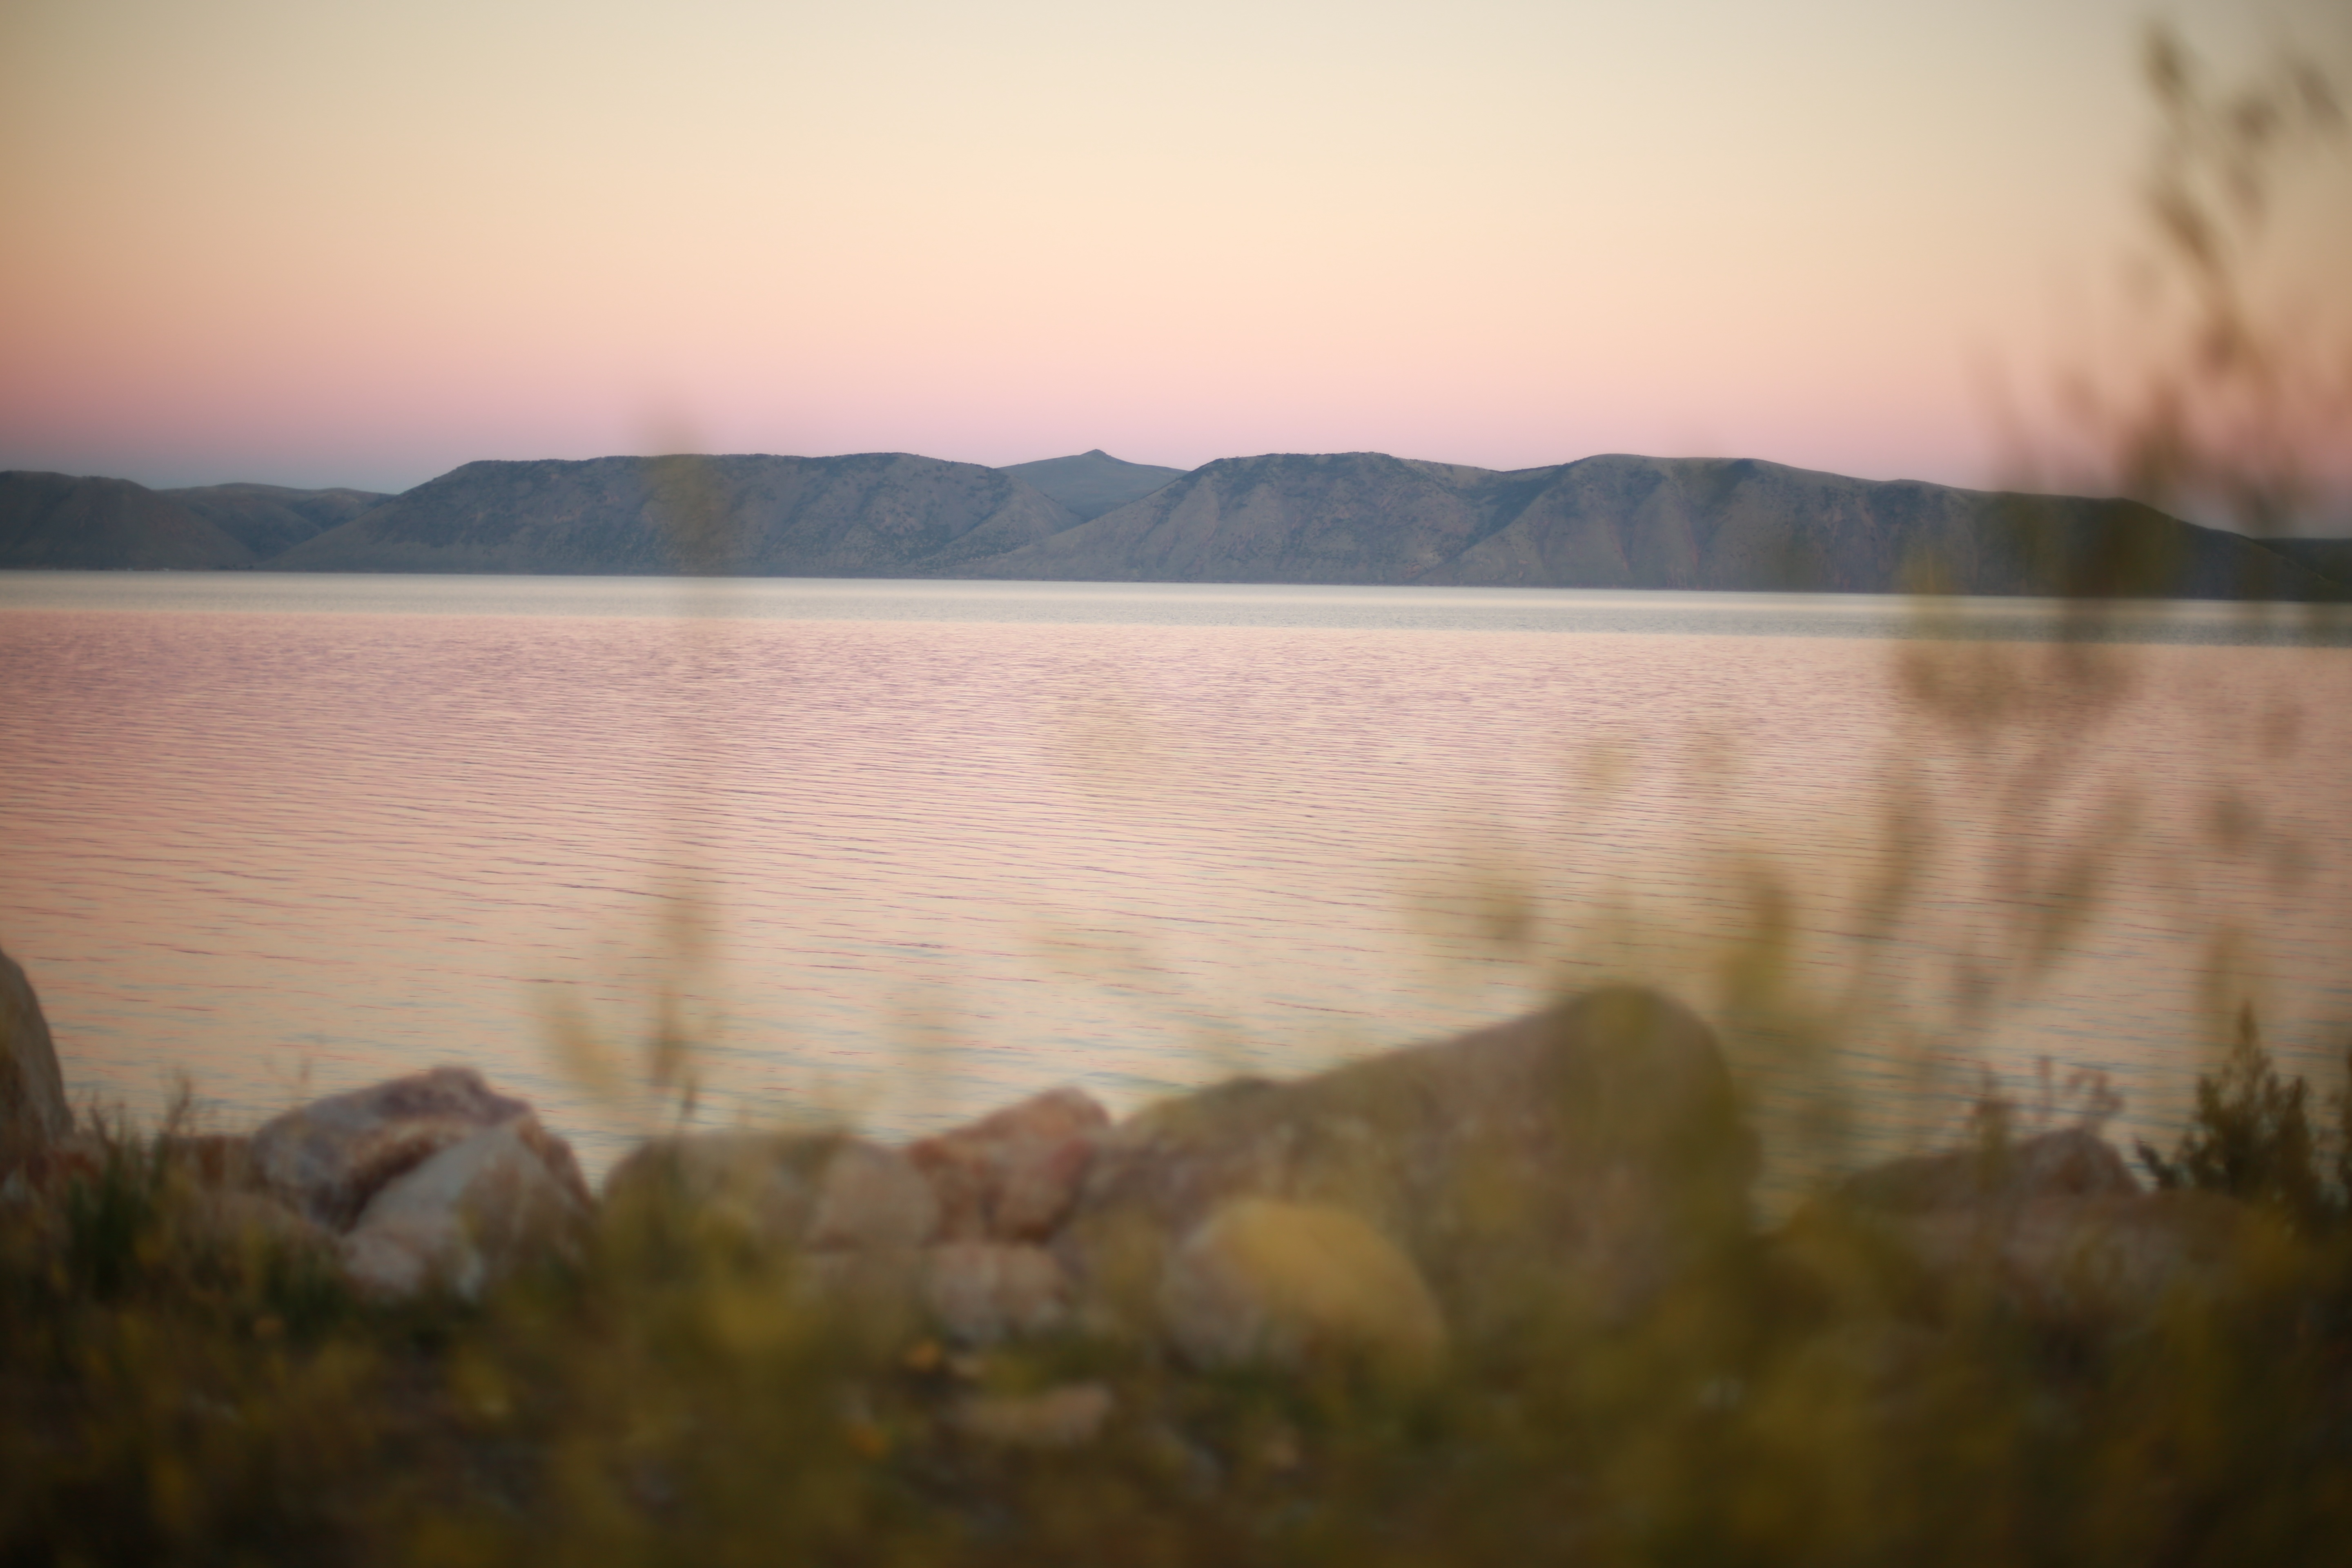
landscape, sea, cloud, sunrise, sunset, mist, sunlight, morning, lake, dawn, evening, reflection, atmospheric phenomenon, grass family